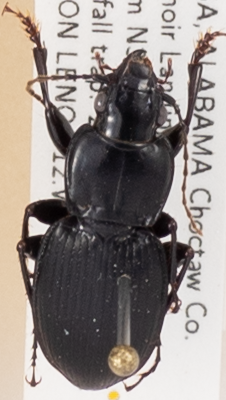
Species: Cyclotrachelus convivus
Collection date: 2018-09-25
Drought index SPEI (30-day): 1.082
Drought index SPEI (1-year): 0.288
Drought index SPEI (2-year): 0.732